Owen Honors

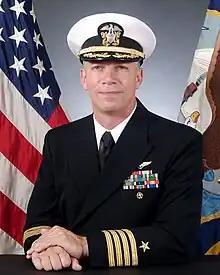
Owen Paul Honors Jr., United States Navy

Owen Paul Honors Jr., (born 1961) is a retired United States Navy captain who served as commanding officer of the nuclear-powered aircraft carrier before being relieved of his command due to videos he had made and shown aboard the same vessel while he was serving as executive officer.